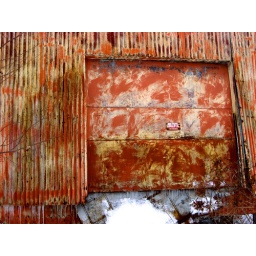
An amazing red wall in industrial St. Paul